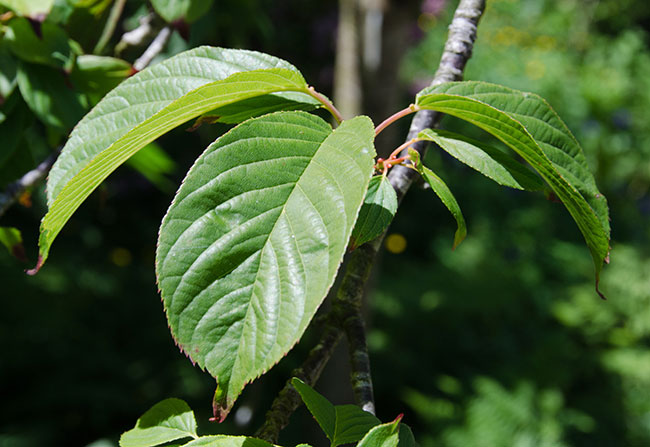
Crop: cherry
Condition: healthy